Bosnian Wand Airlines

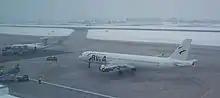
Bosnian Wand Airlines Airbus A321-200

As Bosnian Wand Airlines did not own an operations certificate, all flights were operated by Hermes Airlines using their aircraft.